Crass

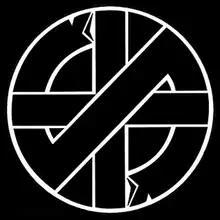
Crass logo

They introduced their stage backdrop, a logo designed by Rimbaud's friend Dave King. This gave the band a militaristic image, which led to accusations of fascism. Crass countered that their uniform appearance was intended to be a statement against the "cult of personality" so that no member would be identified as the "leader".